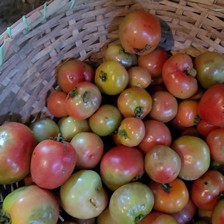
Label: tomato